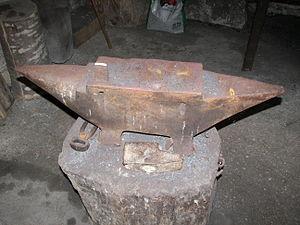
Enclume d'une Forge en Dordogne
La forge est l'atelier du forgeron et le foyer de chauffe du métal. Le forgeage est le terme recouvrant la déformation du métal, à chaud ou à froid, par l'utilisation d'un outil de choc et d'un support.
Le mot enclume peut désigner :